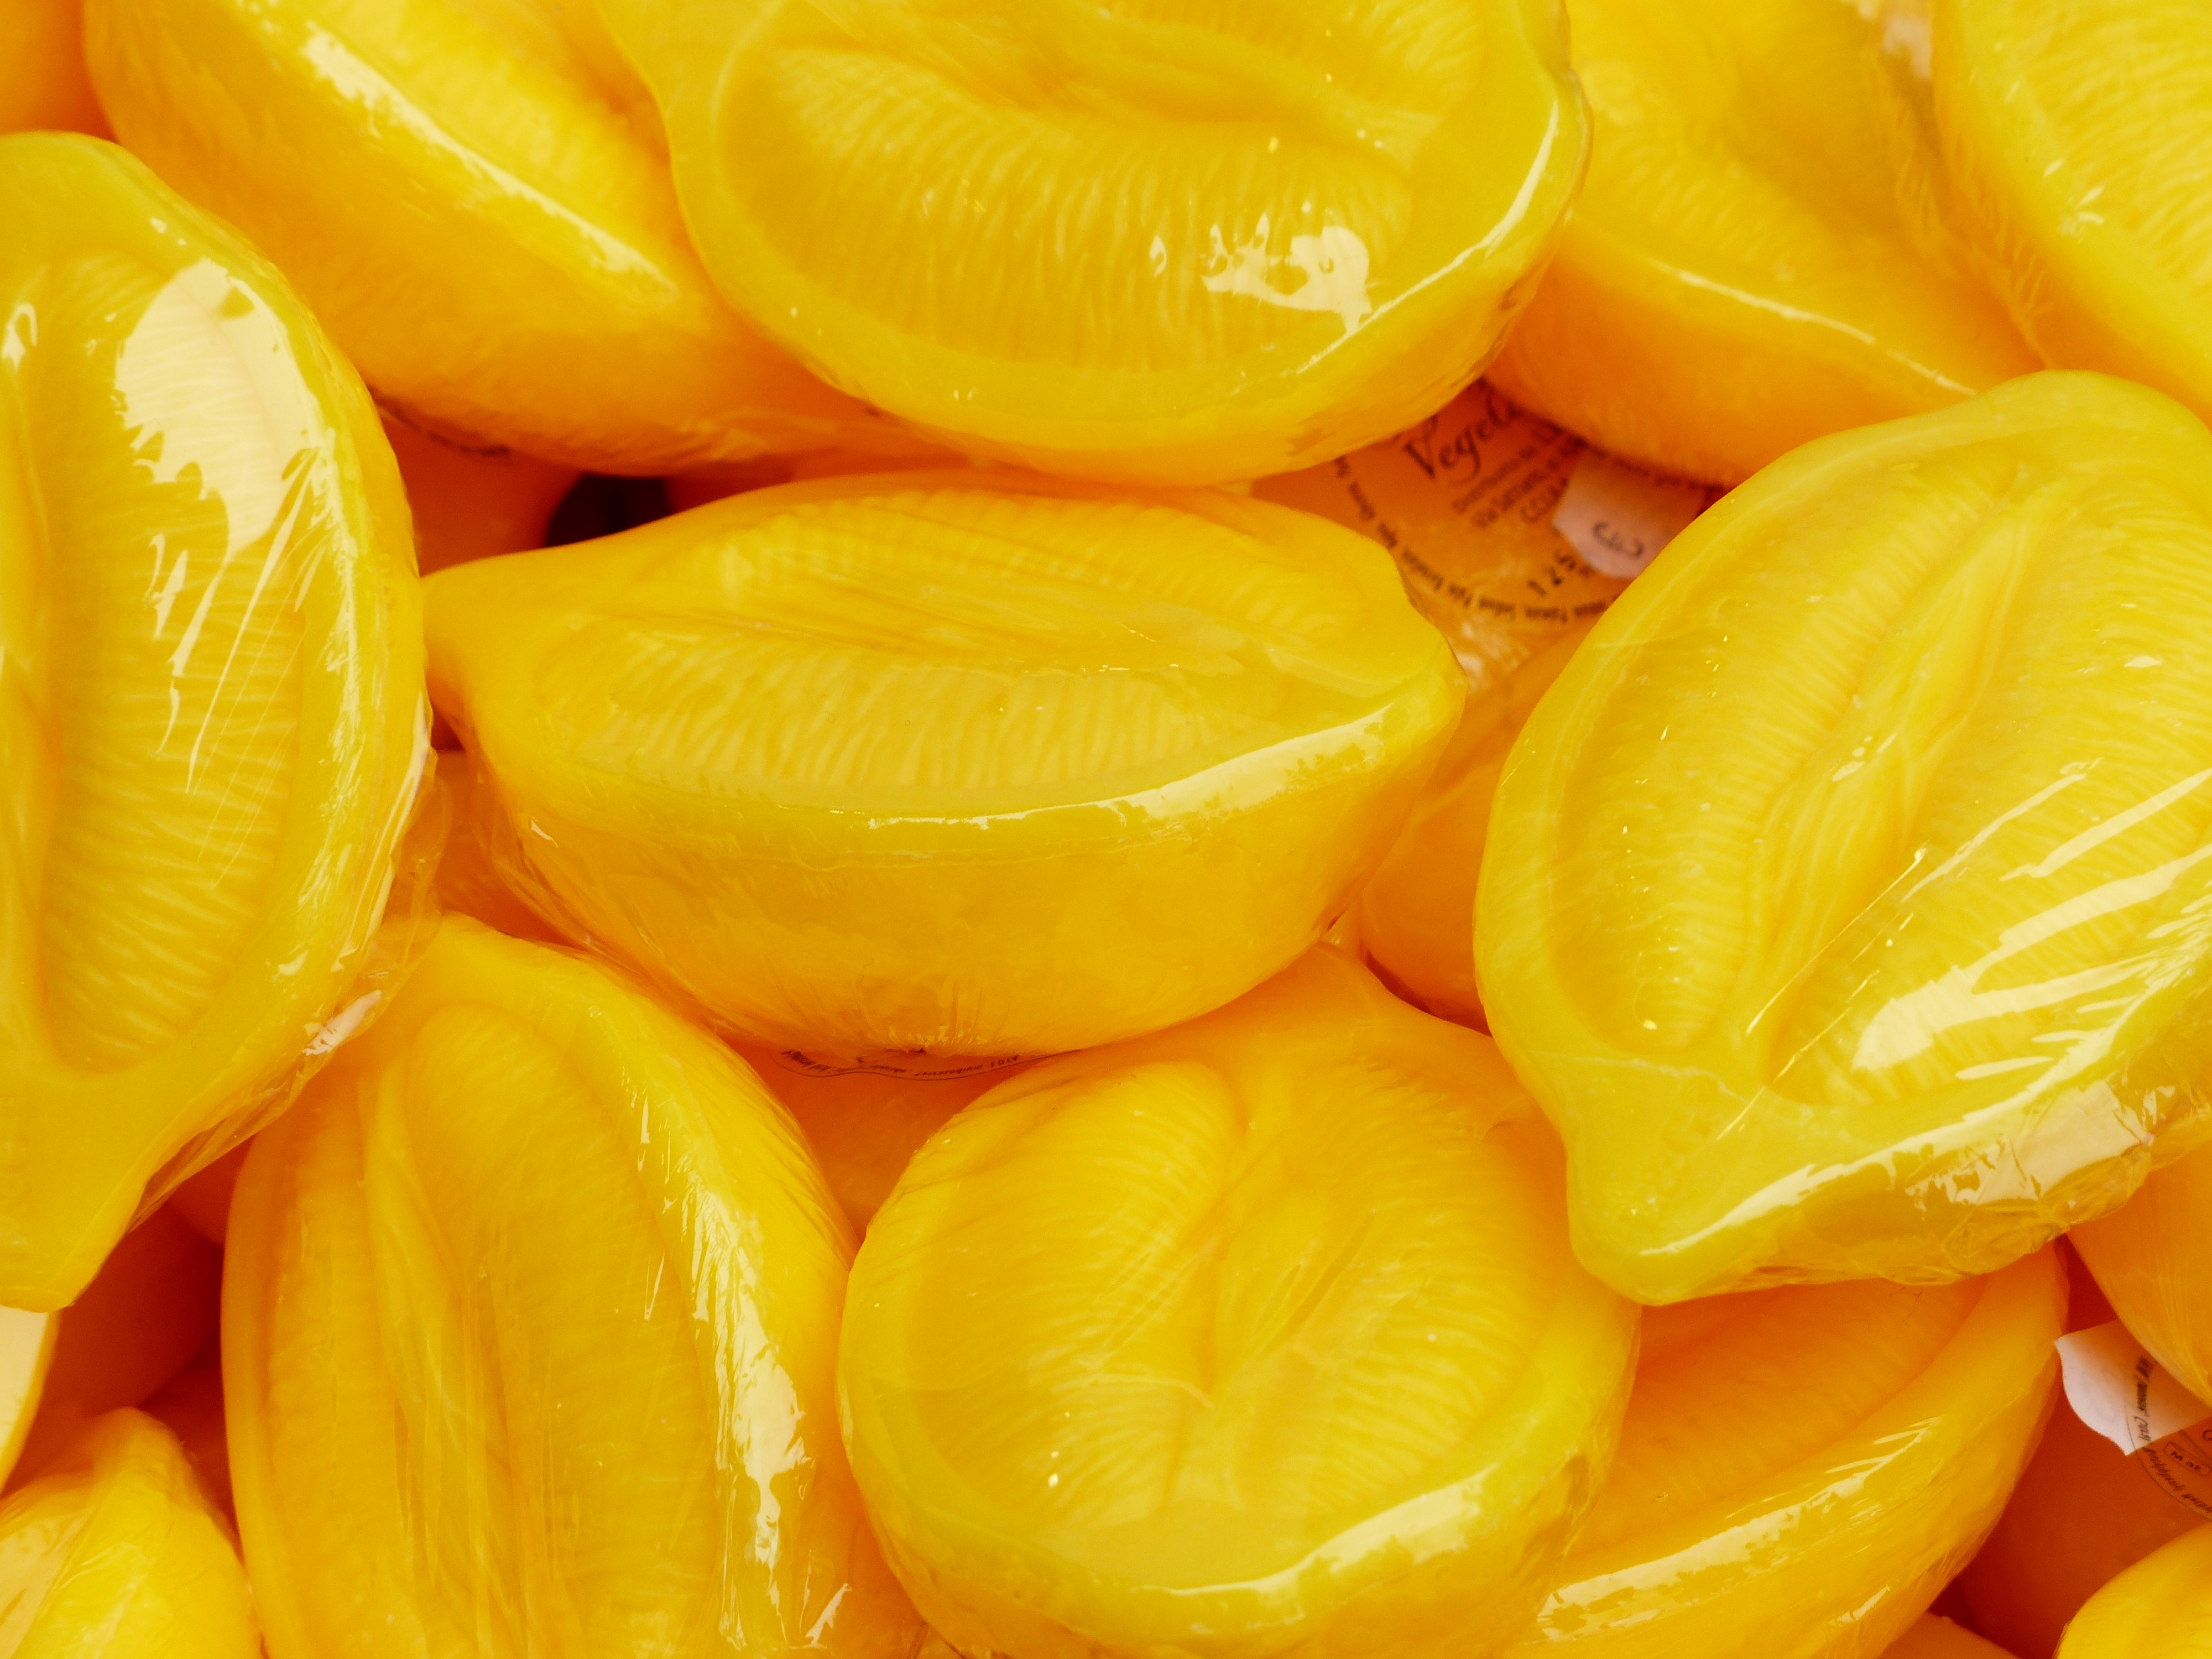
plant, fruit, flower, petal, food, produce, vegetable, color, colorful, yellow, soap, packed, citron, lemons, flowering plant, starfruit, land plant, lemon form